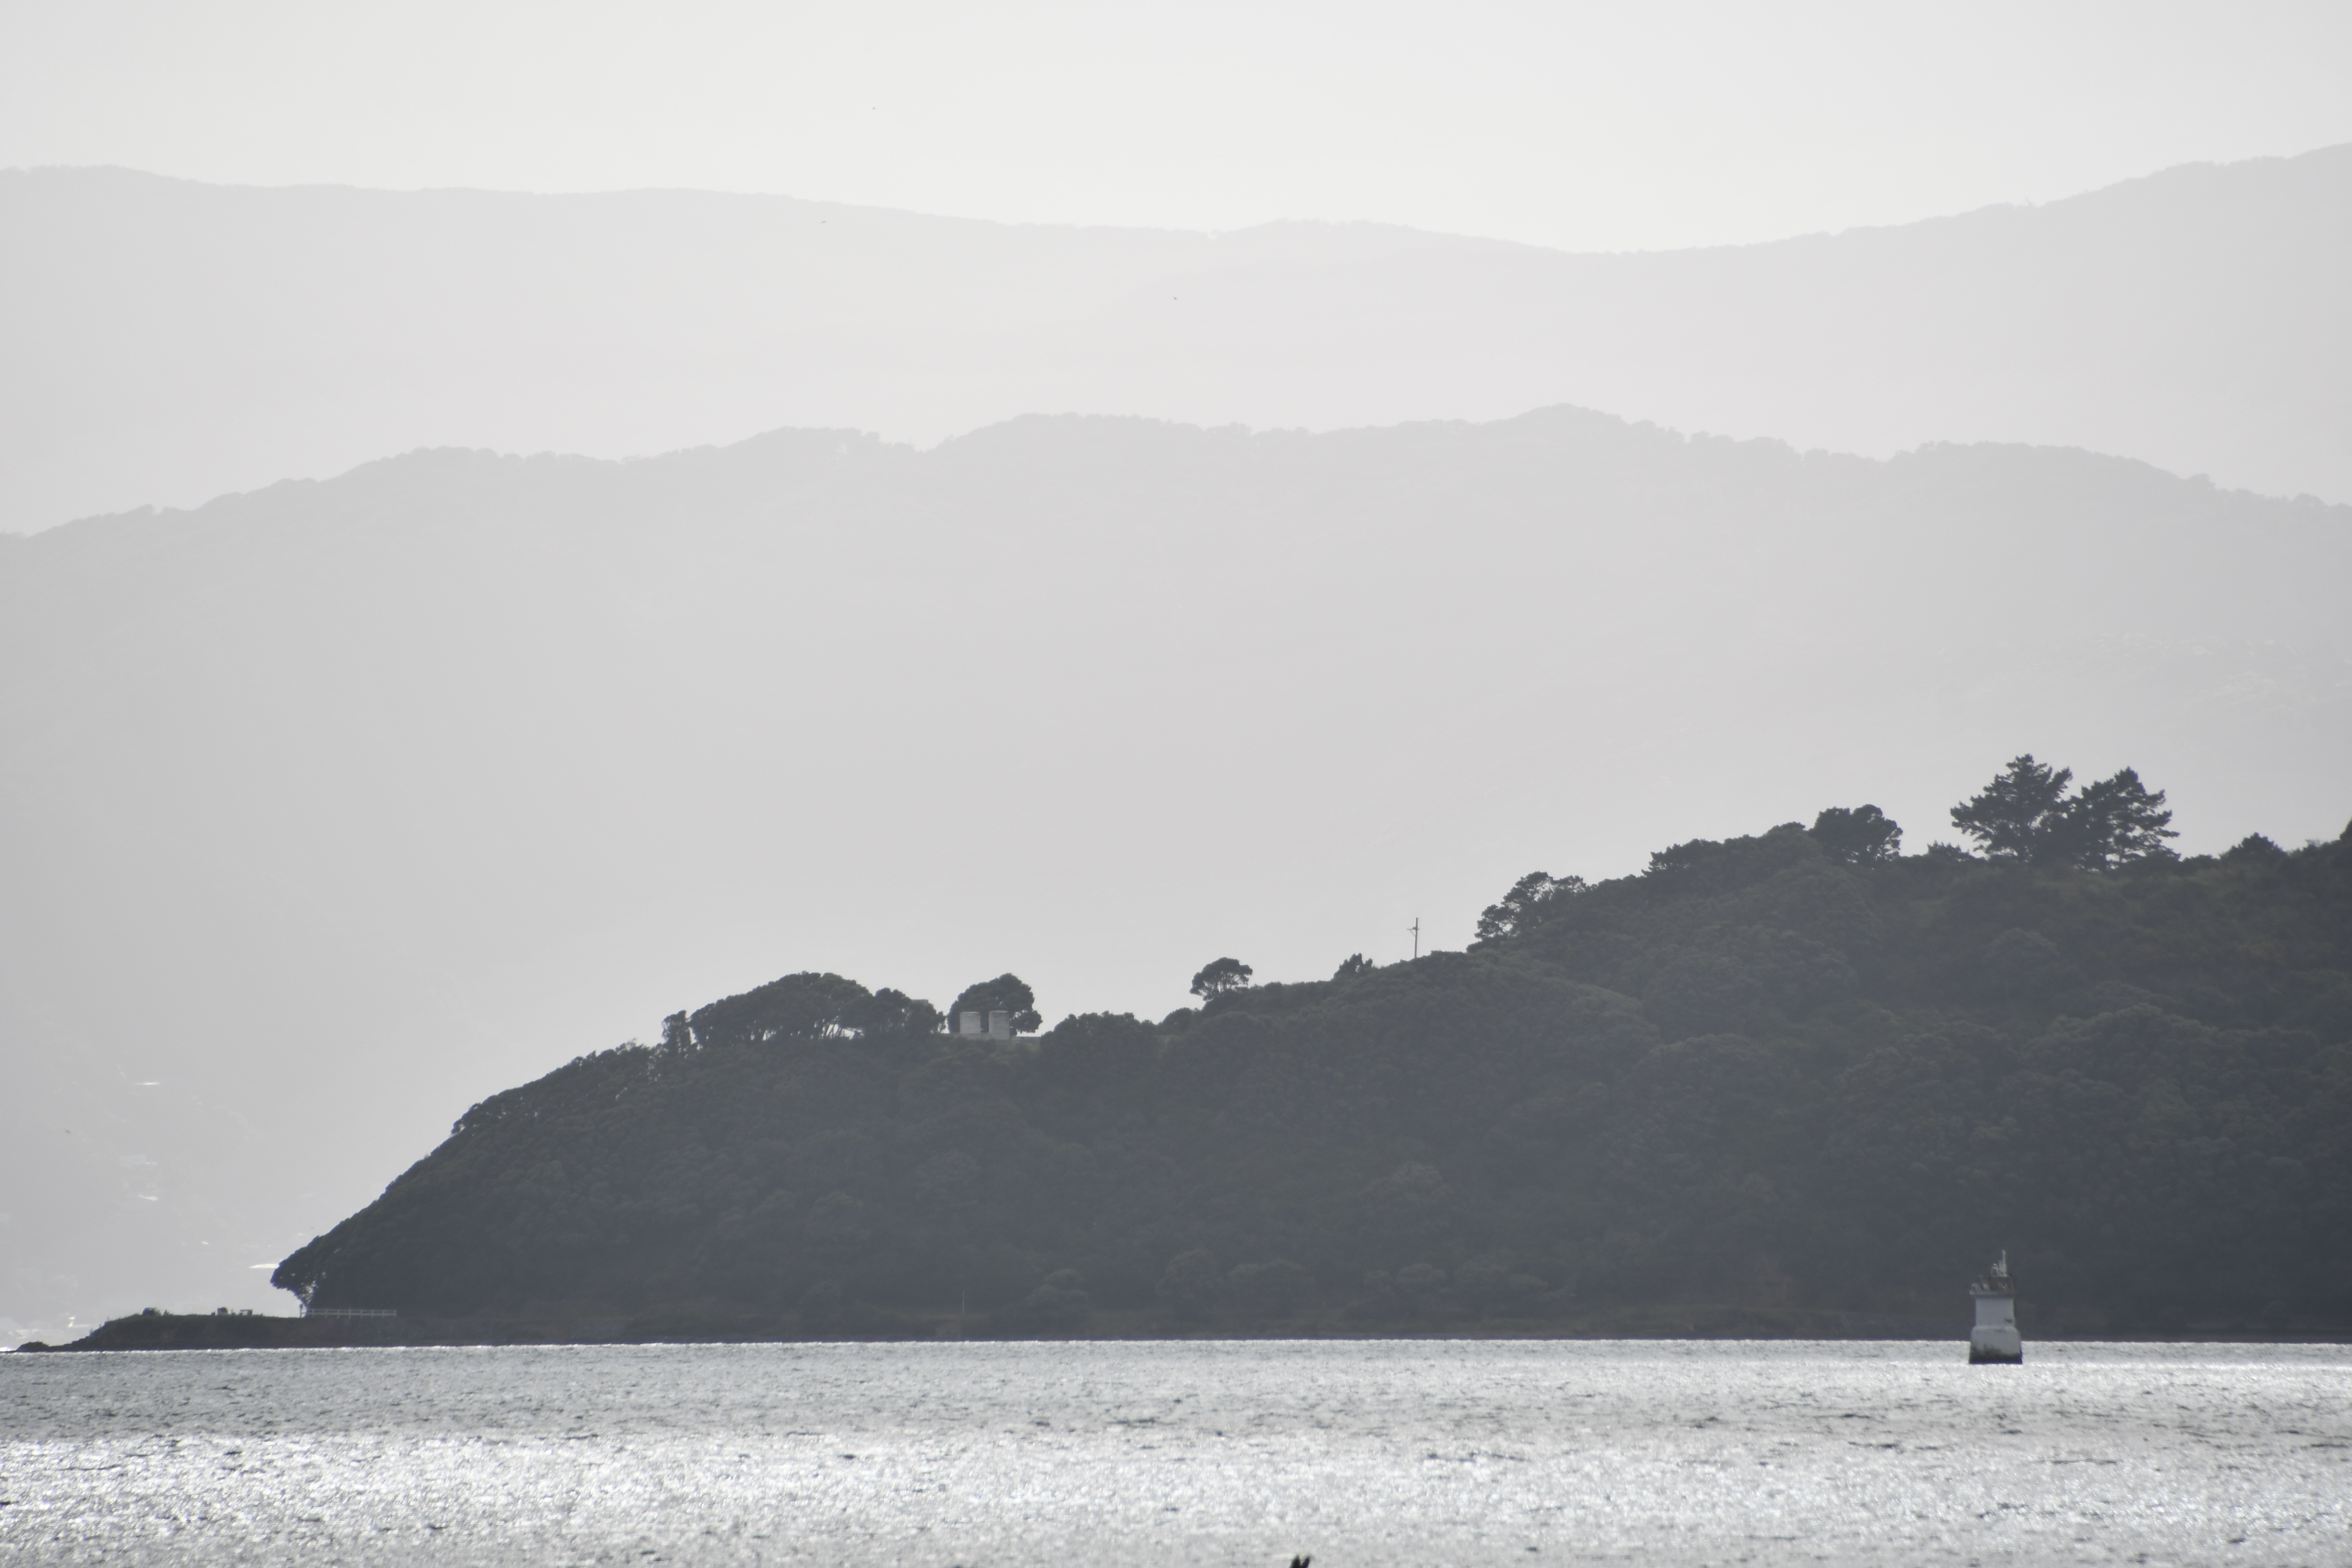
sea, beach, sky, white, black, atmospheric phenomenon, cloud, coast, horizon, ocean, monochrome, black and white, calm, sound, haze, monochrome photography, coastal and oceanic landforms, shore, mountain, headland, atmosphere, hill, photography, landscape, wind wave, bay, rock, mist, wave, vacation, promontory, meteorological phenomenon, style, terrain